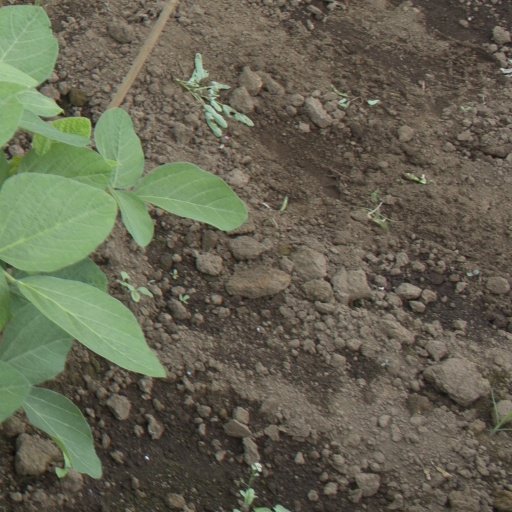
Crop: soybean